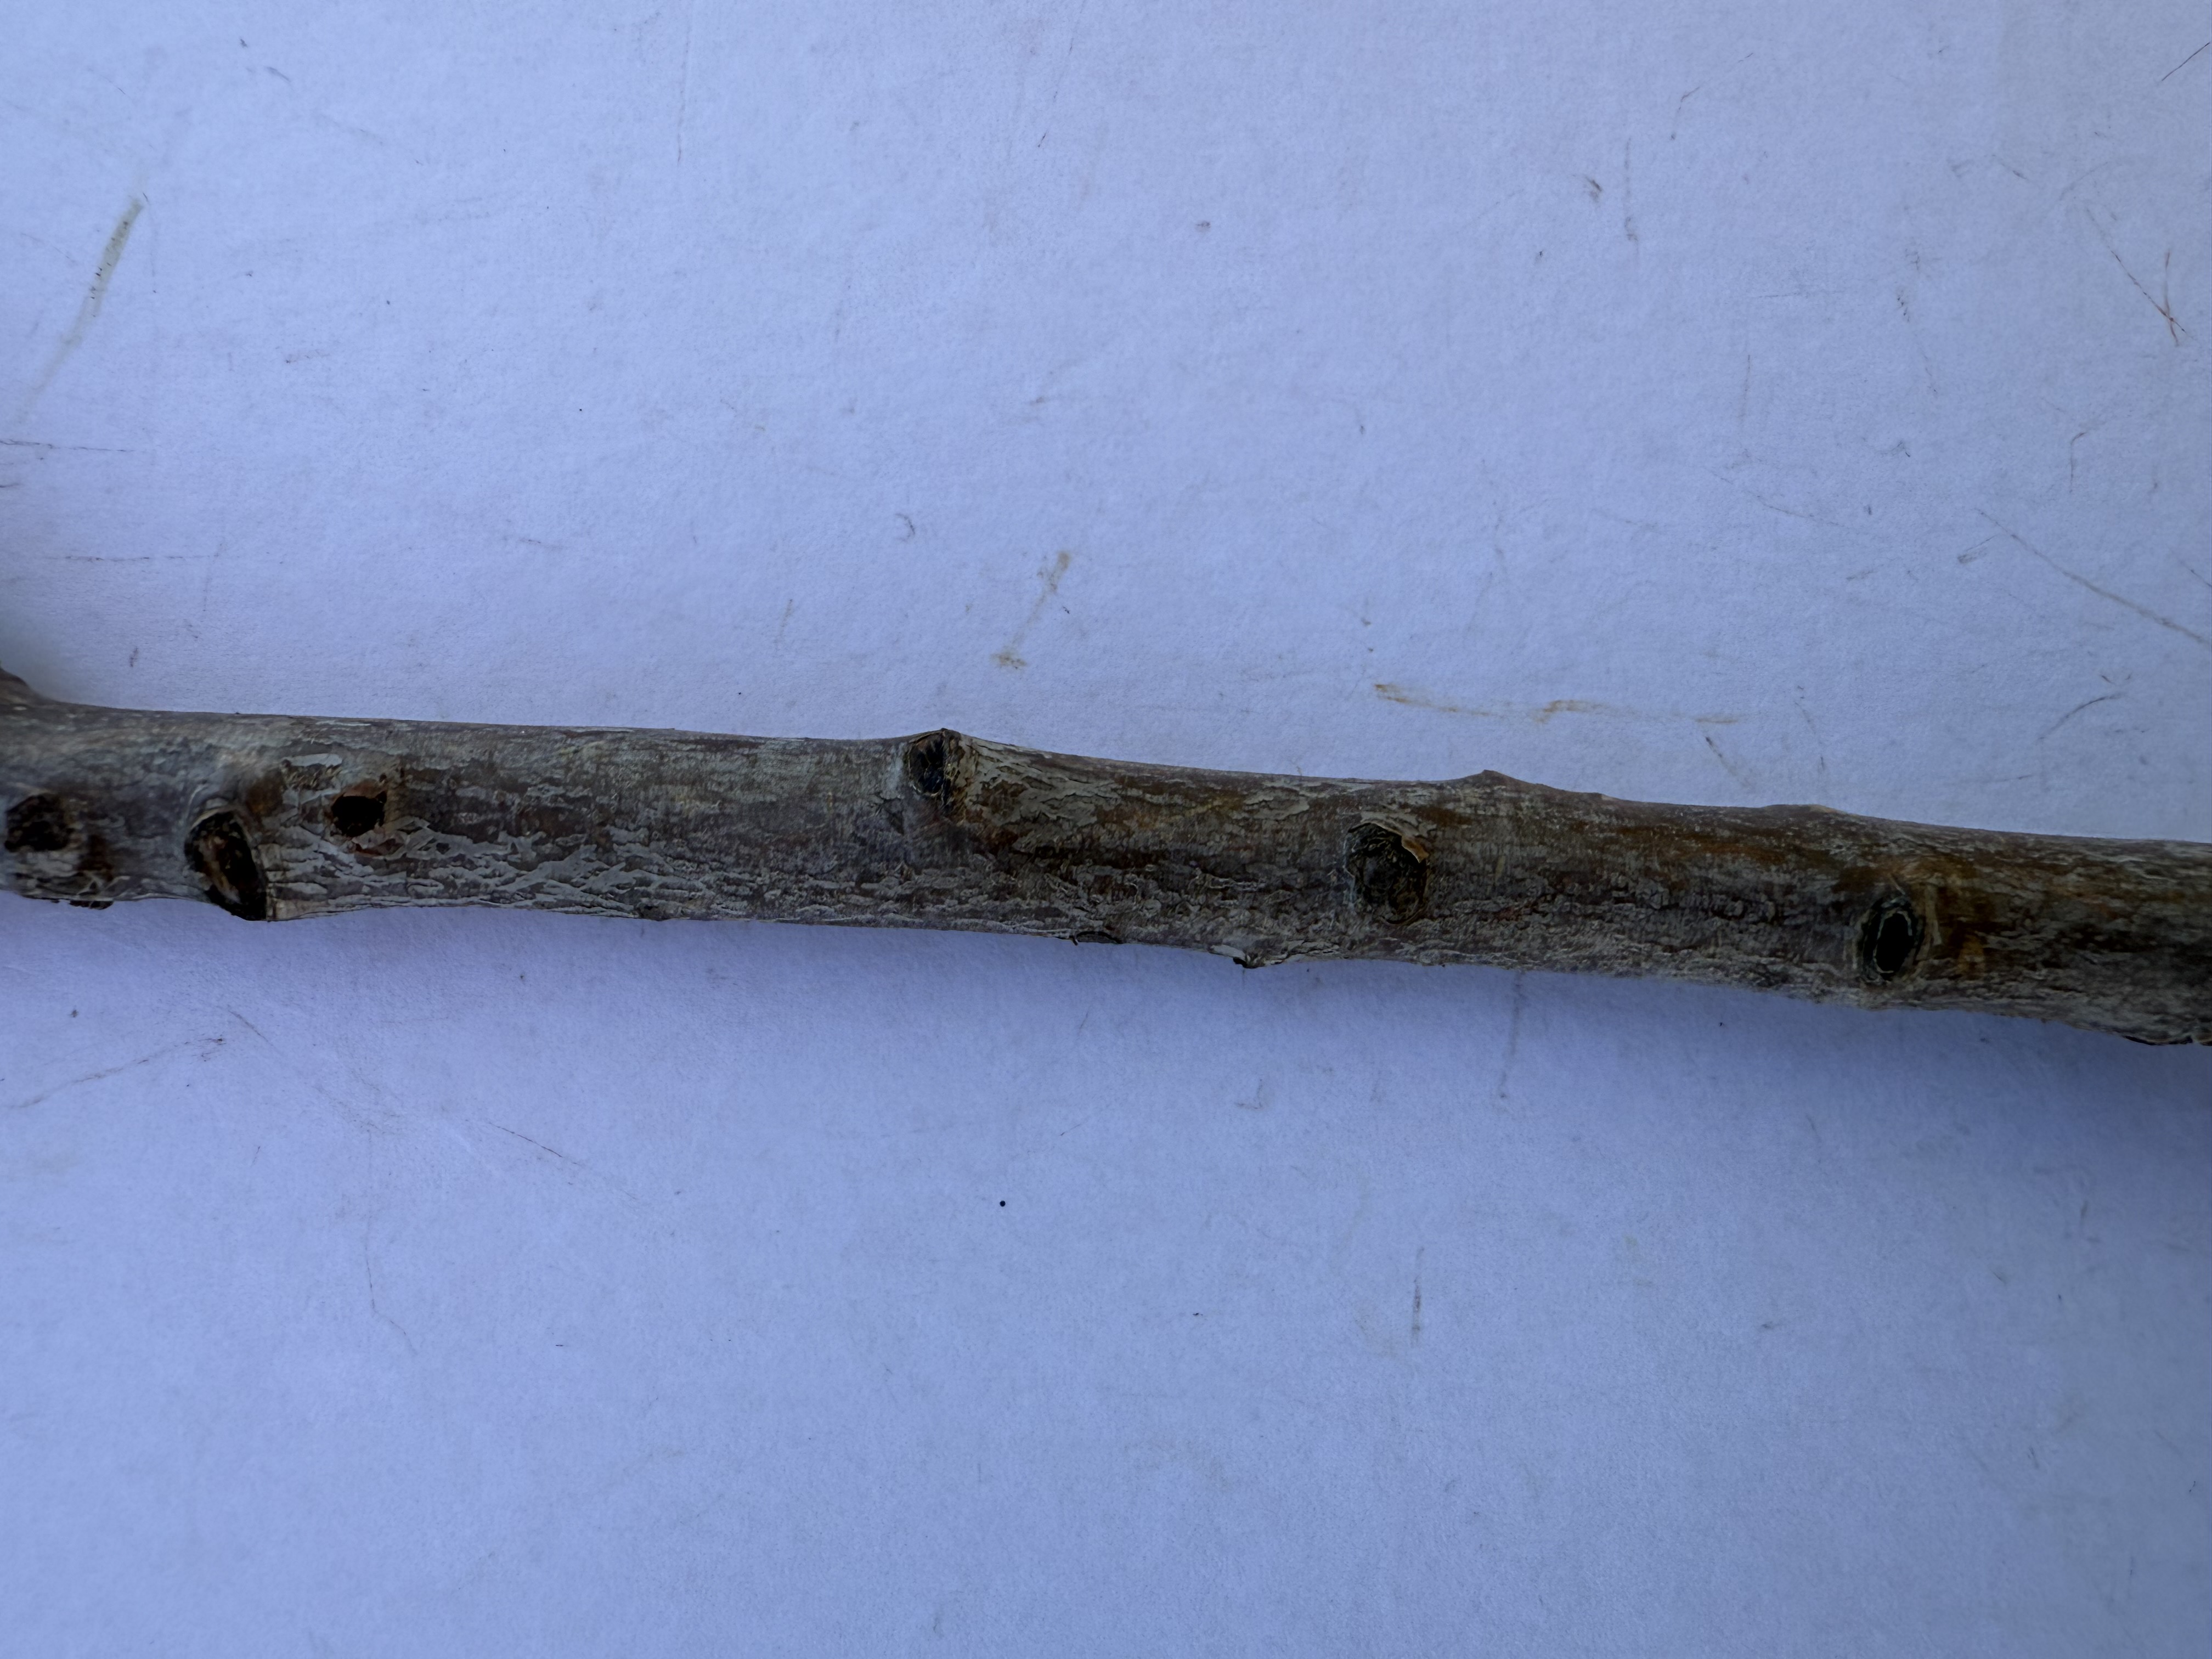
Variety: Ferragnes Almond